Yavapai County, Arizona

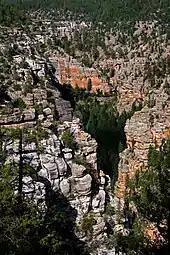

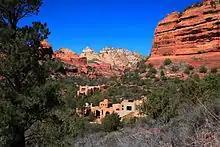
Enchantment Resort near Sedona

There are nineteen official wilderness areas in Yavapai County that are part of the National Wilderness Preservation System. Fourteen of these are integral parts of National Forests listed above, whereas five are managed by the Bureau of Land Management. Some of these extend into neighboring counties (as indicated below):